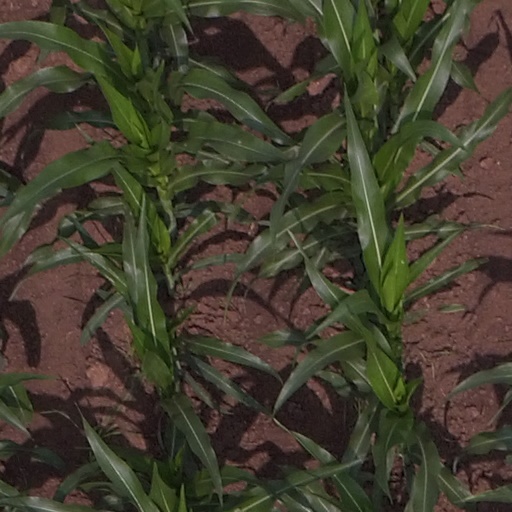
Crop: maize; corn